Sheikh Faisal Bin Qassim Al Thani Museum

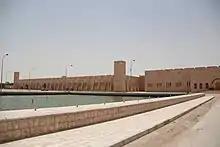
Entrance to the museum.

Sheikh Faisal Bin Qassim Al Thani Museum is a privately owned museum located in the municipality of Al-Shahaniya in Qatar. Encompassing an area of 530,000 m, the three-building museum was opened in 1998 by Sheikh Faisal bin Qassim Al Thani.